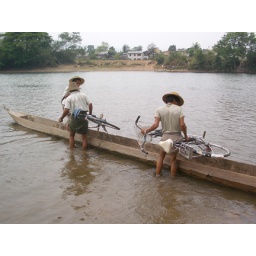
Placing our bikes in the boat to take across the river.